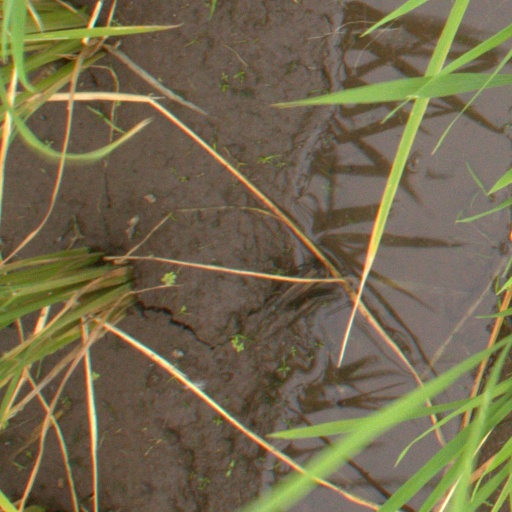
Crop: rice